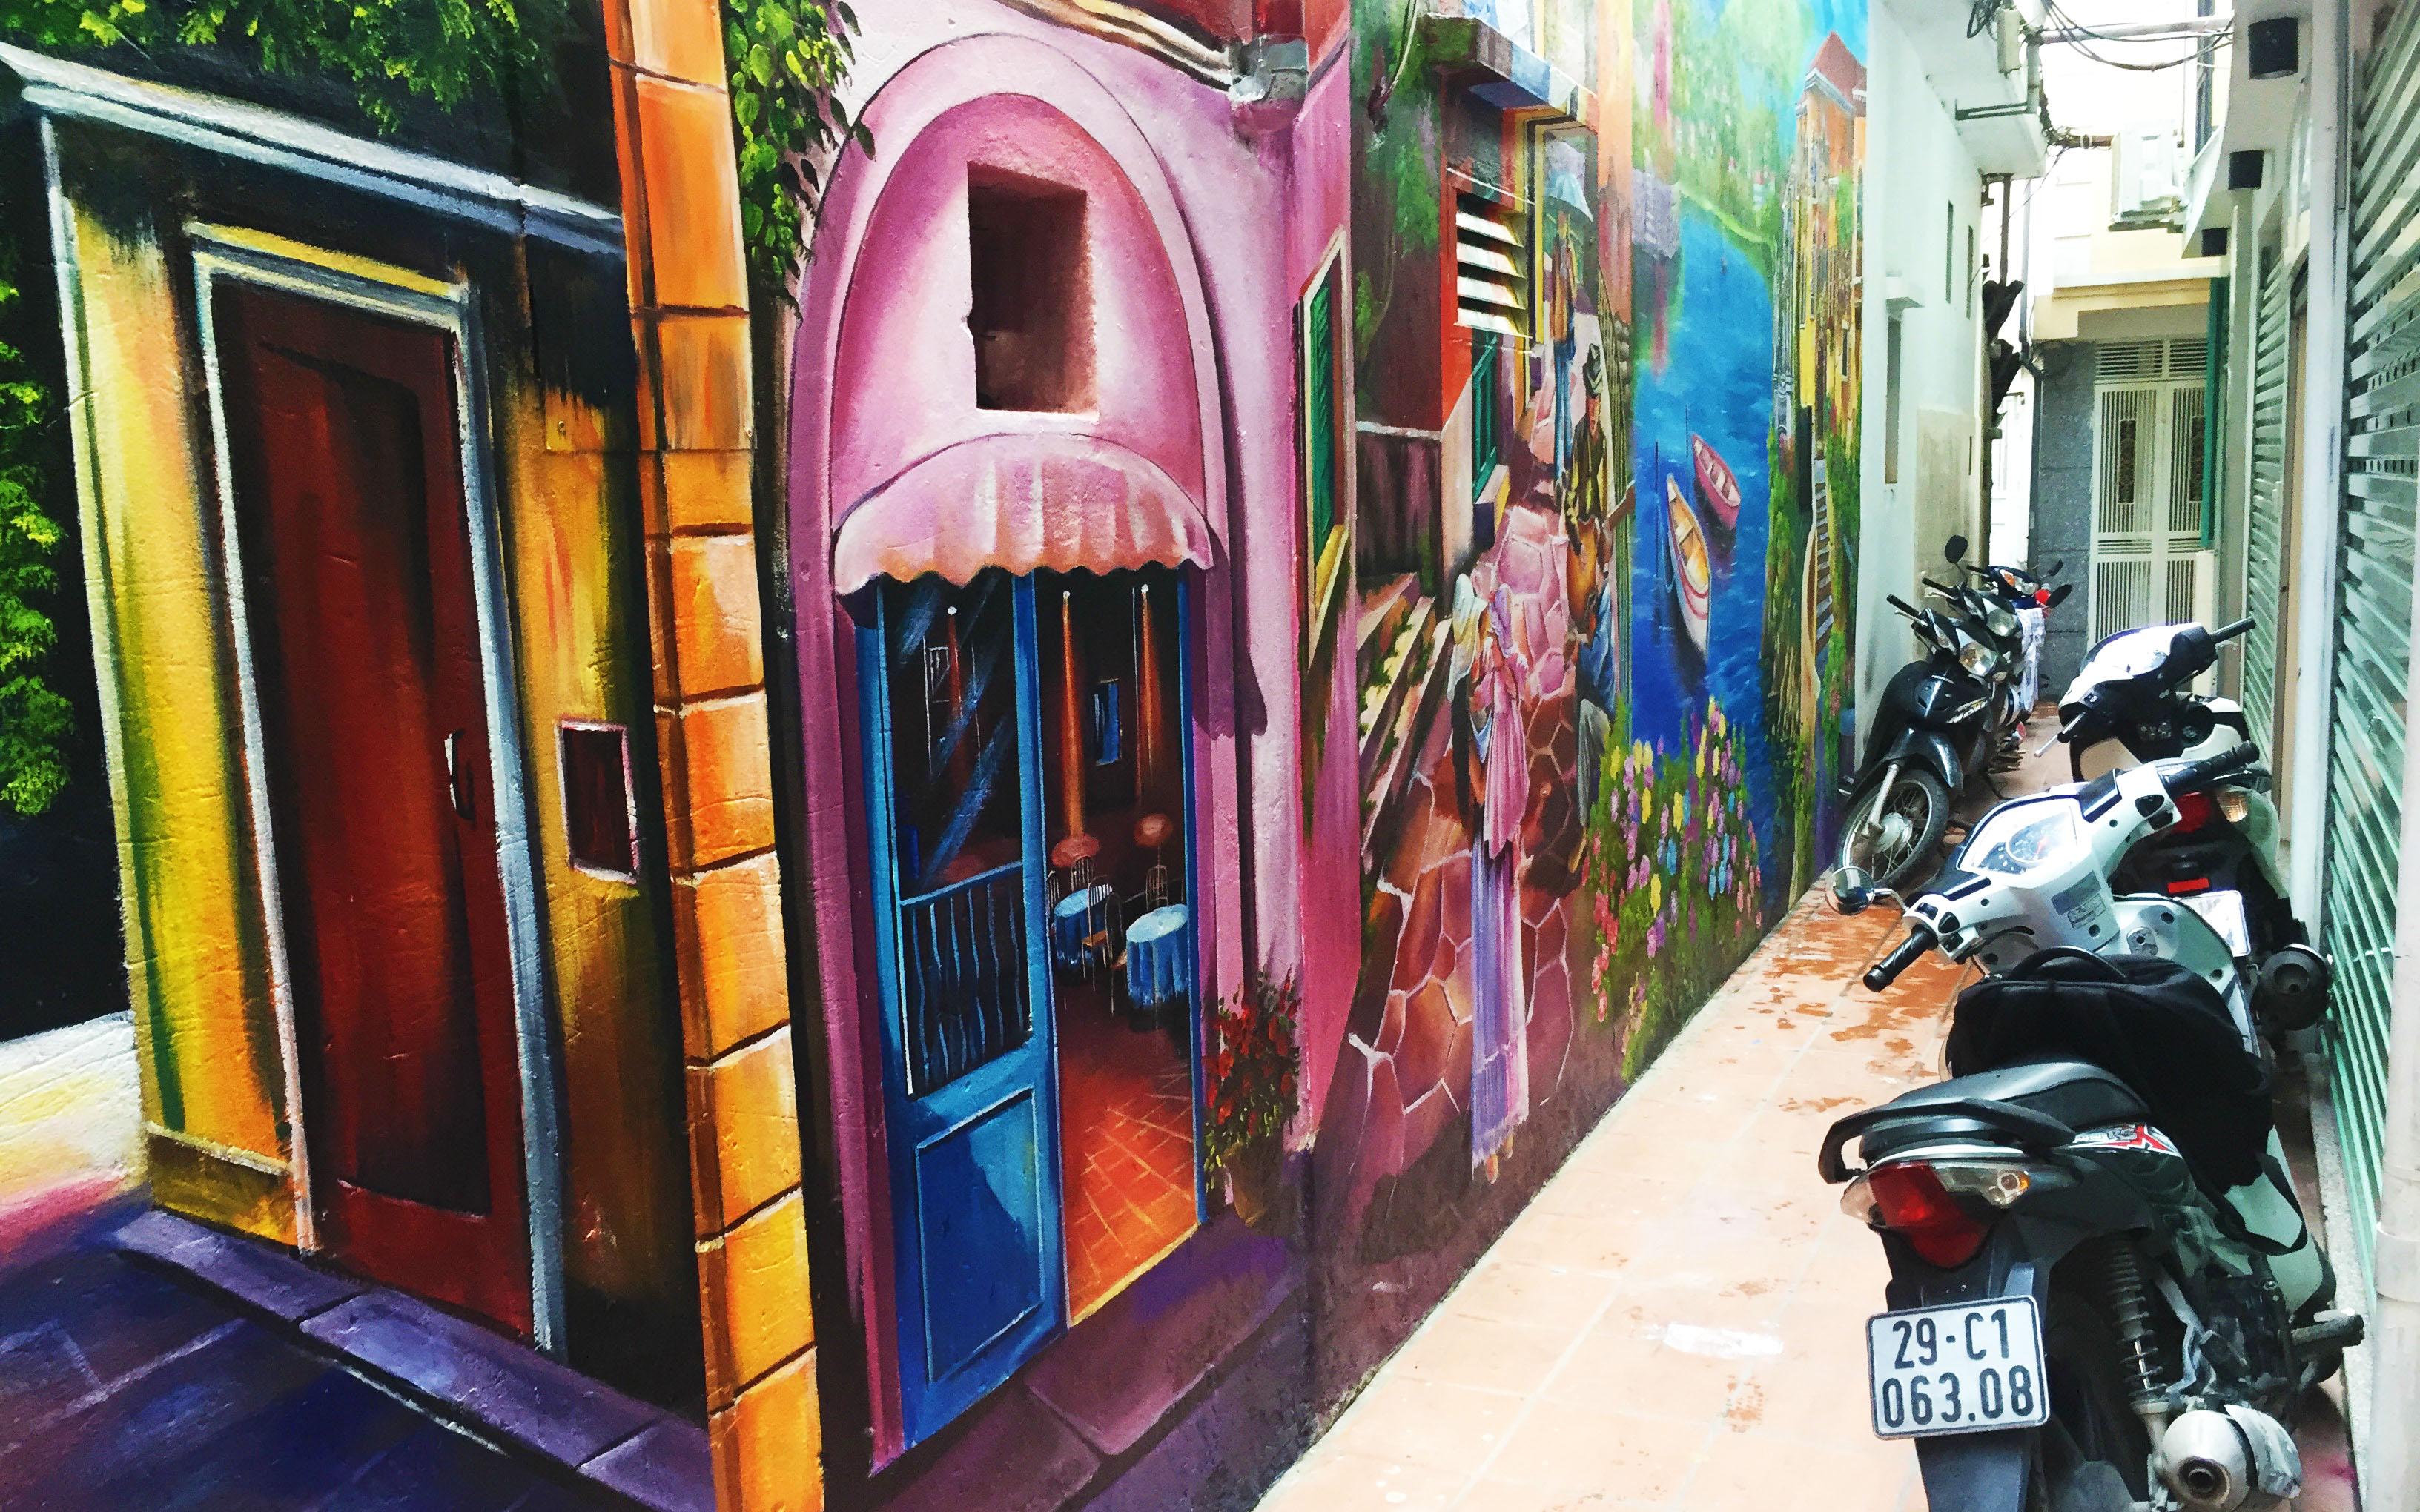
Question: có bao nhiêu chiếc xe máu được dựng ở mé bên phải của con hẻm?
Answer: hai chiếc